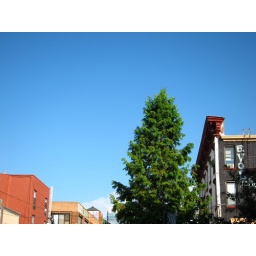
Pine tree along street in Williamsburg, Brooklyn.